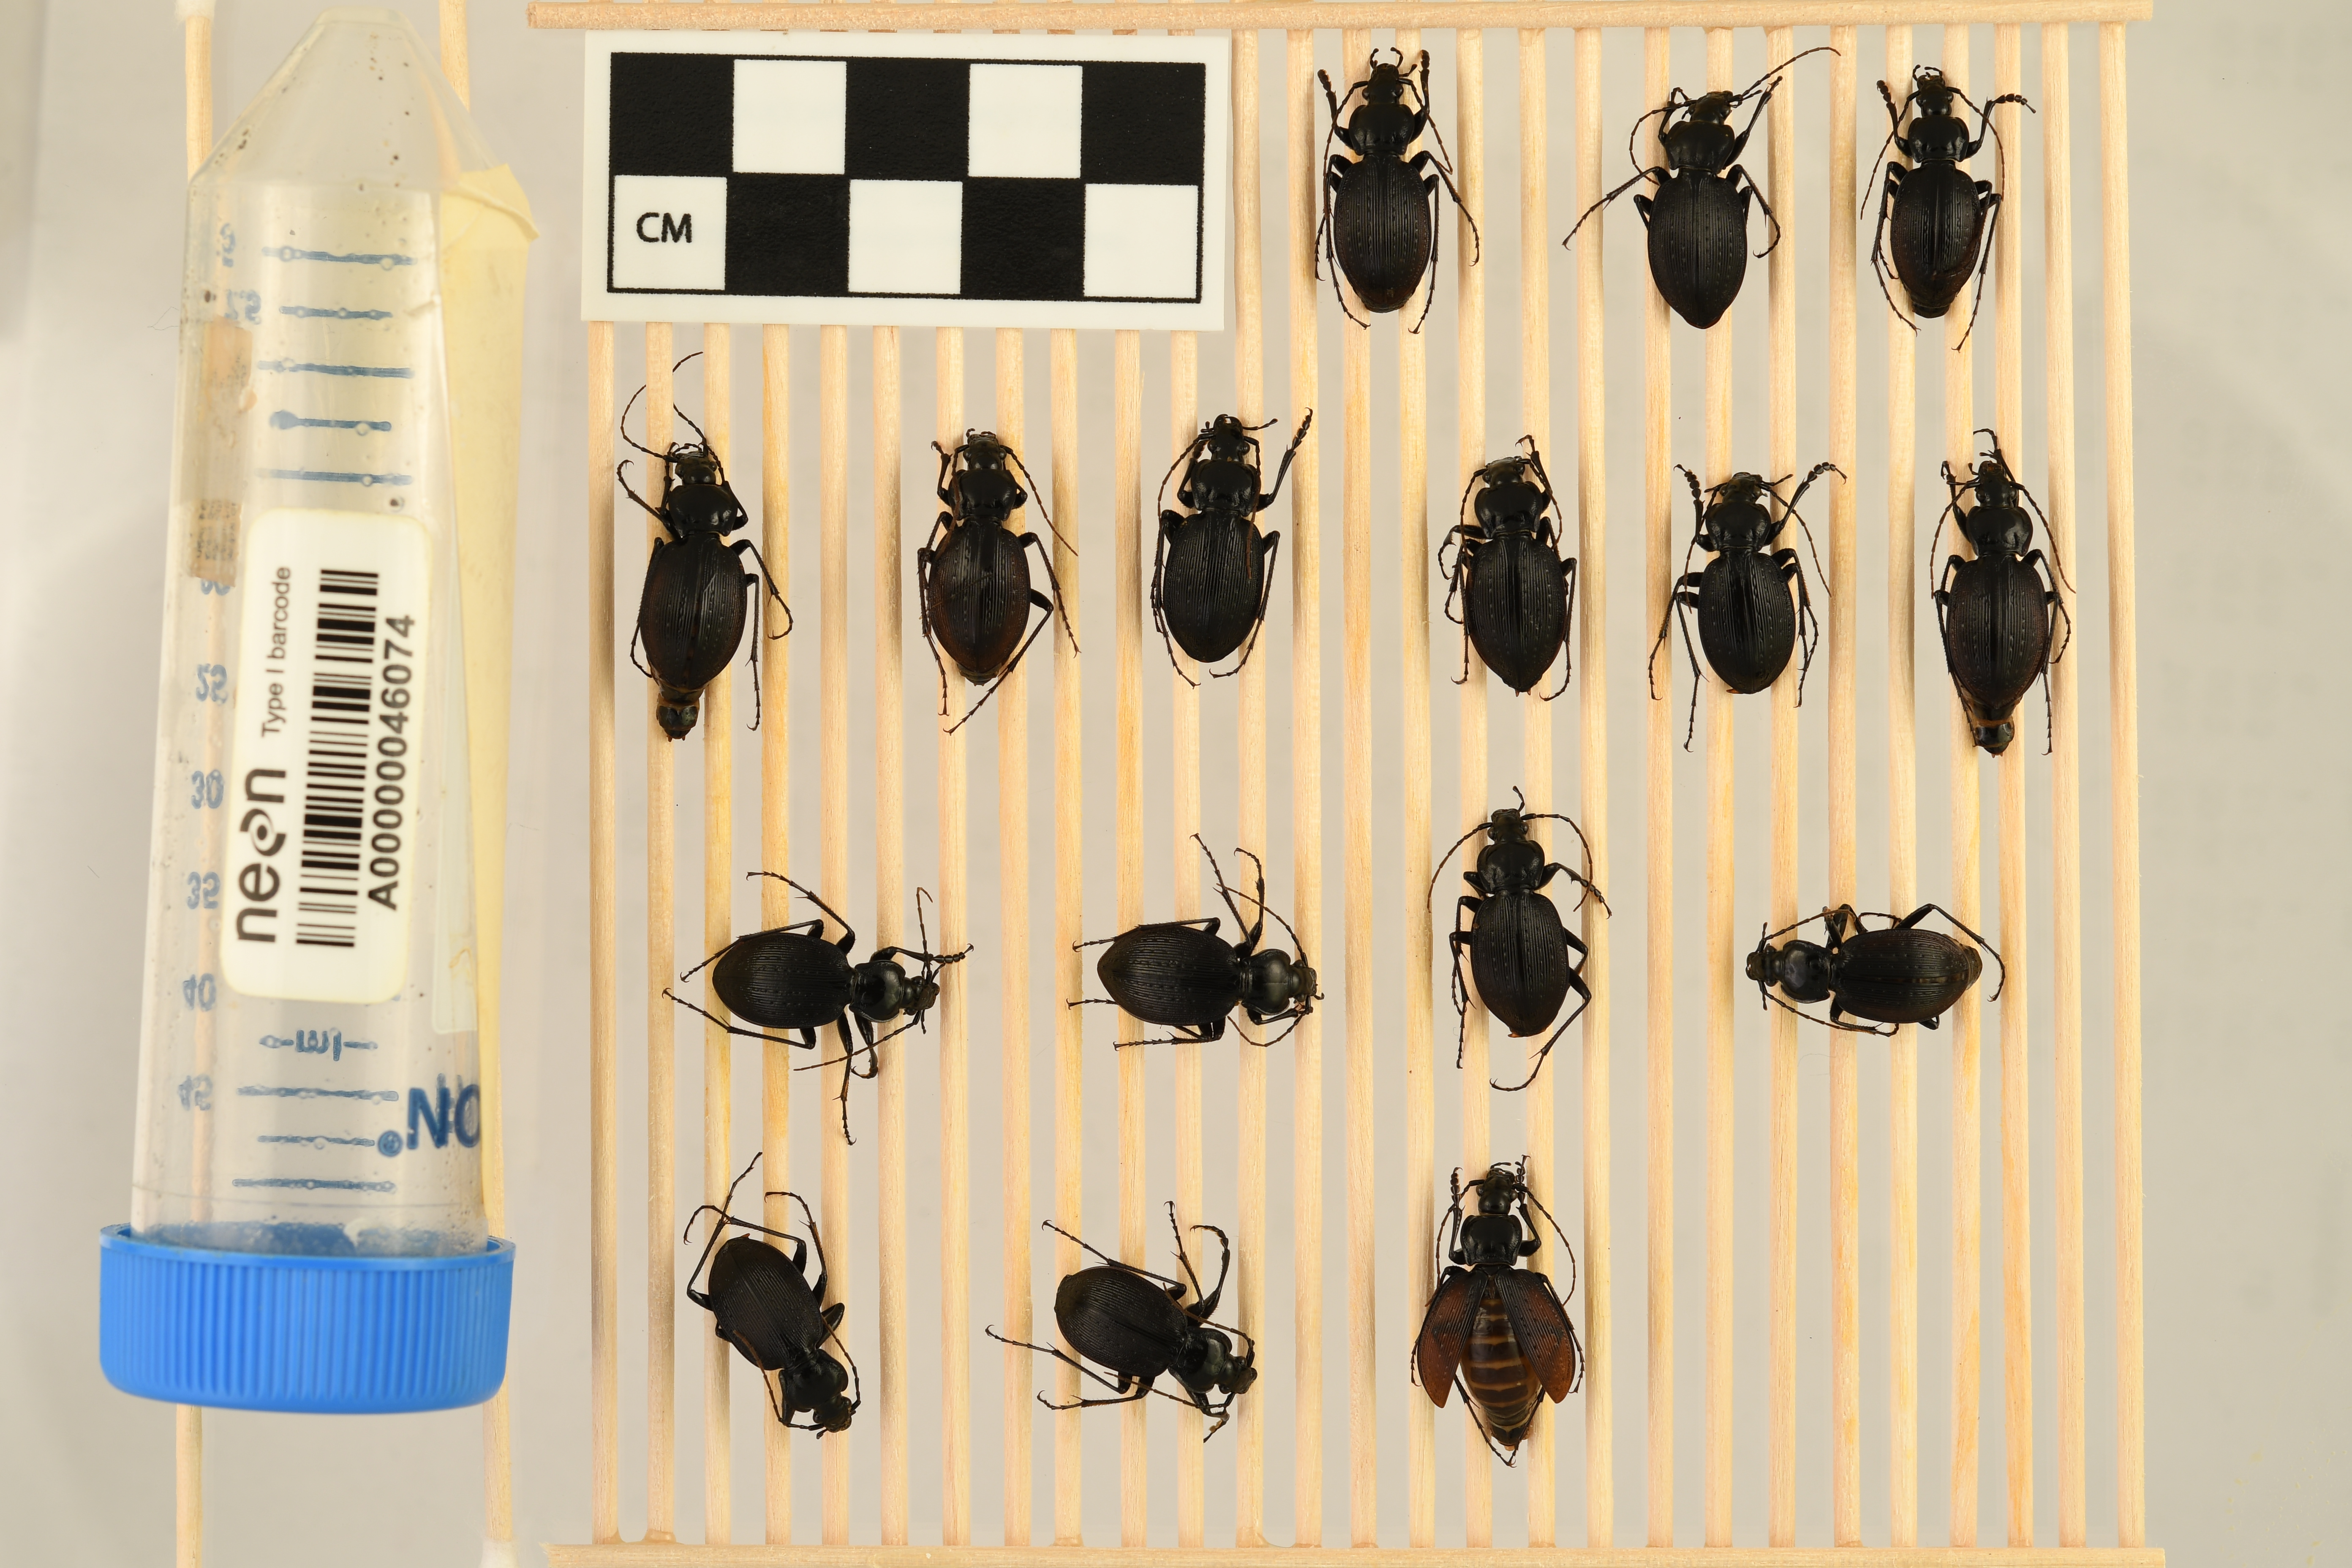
Carabus goryi — Great Smoky Mountains National Park NEON, plot GRSM_020. Beetle 1, ElytraLength: 1.204 cm (lying flat: Yes)

Carabus goryi — Great Smoky Mountains National Park NEON, plot GRSM_020. Beetle 1, ElytraWidth: 0.5305 cm (lying flat: Yes)

Carabus goryi — Great Smoky Mountains National Park NEON, plot GRSM_020. Beetle 2, ElytraLength: 1.204 cm (lying flat: Yes)

Carabus goryi — Great Smoky Mountains National Park NEON, plot GRSM_020. Beetle 2, ElytraWidth: 0.5714 cm (lying flat: Yes)

Carabus goryi — Great Smoky Mountains National Park NEON, plot GRSM_020. Beetle 3, ElytraLength: 1.112 cm (lying flat: Yes)

Carabus goryi — Great Smoky Mountains National Park NEON, plot GRSM_020. Beetle 3, ElytraWidth: 0.4799 cm (lying flat: Yes)

Carabus goryi — Great Smoky Mountains National Park NEON, plot GRSM_020. Beetle 4, ElytraLength: 1.183 cm (lying flat: Yes)

Carabus goryi — Great Smoky Mountains National Park NEON, plot GRSM_020. Beetle 4, ElytraWidth: 0.5872 cm (lying flat: Yes)

Carabus goryi — Great Smoky Mountains National Park NEON, plot GRSM_020. Beetle 5, ElytraLength: 1.204 cm (lying flat: Yes)

Carabus goryi — Great Smoky Mountains National Park NEON, plot GRSM_020. Beetle 5, ElytraWidth: 0.5407 cm (lying flat: Yes)

Carabus goryi — Great Smoky Mountains National Park NEON, plot GRSM_020. Beetle 6, ElytraLength: 1.212 cm (lying flat: Yes)

Carabus goryi — Great Smoky Mountains National Park NEON, plot GRSM_020. Beetle 6, ElytraWidth: 0.5771 cm (lying flat: Yes)

Carabus goryi — Great Smoky Mountains National Park NEON, plot GRSM_020. Beetle 7, ElytraLength: 1.205 cm (lying flat: Yes)

Carabus goryi — Great Smoky Mountains National Park NEON, plot GRSM_020. Beetle 7, ElytraWidth: 0.5314 cm (lying flat: Yes)

Carabus goryi — Great Smoky Mountains National Park NEON, plot GRSM_020. Beetle 8, ElytraLength: 1.119 cm (lying flat: Yes)

Carabus goryi — Great Smoky Mountains National Park NEON, plot GRSM_020. Beetle 8, ElytraWidth: 0.5036 cm (lying flat: Yes)

Carabus goryi — Great Smoky Mountains National Park NEON, plot GRSM_020. Beetle 9, ElytraLength: 1.194 cm (lying flat: Yes)

Carabus goryi — Great Smoky Mountains National Park NEON, plot GRSM_020. Beetle 9, ElytraWidth: 0.5816 cm (lying flat: Yes)

Carabus goryi — Great Smoky Mountains National Park NEON, plot GRSM_020. Beetle 10, ElytraLength: 1.124 cm (lying flat: Yes)

Carabus goryi — Great Smoky Mountains National Park NEON, plot GRSM_020. Beetle 10, ElytraWidth: 0.4901 cm (lying flat: Yes)

Carabus goryi — Great Smoky Mountains National Park NEON, plot GRSM_020. Beetle 11, ElytraLength: 1.139 cm (lying flat: Yes)

Carabus goryi — Great Smoky Mountains National Park NEON, plot GRSM_020. Beetle 11, ElytraWidth: 0.5314 cm (lying flat: Yes)

Carabus goryi — Great Smoky Mountains National Park NEON, plot GRSM_020. Beetle 12, ElytraLength: 1.148 cm (lying flat: Yes)

Carabus goryi — Great Smoky Mountains National Park NEON, plot GRSM_020. Beetle 12, ElytraWidth: 0.5219 cm (lying flat: Yes)

Carabus goryi — Great Smoky Mountains National Park NEON, plot GRSM_020. Beetle 13, ElytraLength: 1.041 cm (lying flat: Yes)

Carabus goryi — Great Smoky Mountains National Park NEON, plot GRSM_020. Beetle 13, ElytraWidth: 0.5815 cm (lying flat: Yes)

Carabus goryi — Great Smoky Mountains National Park NEON, plot GRSM_020. Beetle 14, ElytraLength: 1.056 cm (lying flat: Yes)

Carabus goryi — Great Smoky Mountains National Park NEON, plot GRSM_020. Beetle 14, ElytraWidth: 0.5518 cm (lying flat: Yes)

Carabus goryi — Great Smoky Mountains National Park NEON, plot GRSM_020. Beetle 15, ElytraLength: 1.1 cm (lying flat: Yes)

Carabus goryi — Great Smoky Mountains National Park NEON, plot GRSM_020. Beetle 15, ElytraWidth: 0.5573 cm (lying flat: Yes)

Carabus goryi — Great Smoky Mountains National Park NEON, plot GRSM_020. Beetle 16, ElytraLength: 1.136 cm (lying flat: No)

Carabus goryi — Great Smoky Mountains National Park NEON, plot GRSM_020. Beetle 16, ElytraWidth: 0.3775 cm (lying flat: No)

Carabus goryi — Great Smoky Mountains National Park NEON, plot GRSM_020. Beetle 1, ElytraLength: 1.319 cm (lying flat: Yes)

Carabus goryi — Great Smoky Mountains National Park NEON, plot GRSM_020. Beetle 1, ElytraWidth: 0.6374 cm (lying flat: Yes)

Carabus goryi — Great Smoky Mountains National Park NEON, plot GRSM_020. Beetle 2, ElytraLength: 1.341 cm (lying flat: Yes)

Carabus goryi — Great Smoky Mountains National Park NEON, plot GRSM_020. Beetle 2, ElytraWidth: 0.6483 cm (lying flat: Yes)

Carabus goryi — Great Smoky Mountains National Park NEON, plot GRSM_020. Beetle 3, ElytraLength: 1.221 cm (lying flat: Yes)

Carabus goryi — Great Smoky Mountains National Park NEON, plot GRSM_020. Beetle 3, ElytraWidth: 0.5943 cm (lying flat: Yes)

Carabus goryi — Great Smoky Mountains National Park NEON, plot GRSM_020. Beetle 4, ElytraLength: 1.341 cm (lying flat: No)

Carabus goryi — Great Smoky Mountains National Park NEON, plot GRSM_020. Beetle 4, ElytraWidth: 0.6667 cm (lying flat: No)

Carabus goryi — Great Smoky Mountains National Park NEON, plot GRSM_020. Beetle 5, ElytraLength: 1.341 cm (lying flat: Yes)

Carabus goryi — Great Smoky Mountains National Park NEON, plot GRSM_020. Beetle 5, ElytraWidth: 0.6926 cm (lying flat: Yes)

Carabus goryi — Great Smoky Mountains National Park NEON, plot GRSM_020. Beetle 6, ElytraLength: 1.319 cm (lying flat: Yes)

Carabus goryi — Great Smoky Mountains National Park NEON, plot GRSM_020. Beetle 6, ElytraWidth: 0.6434 cm (lying flat: Yes)

Carabus goryi — Great Smoky Mountains National Park NEON, plot GRSM_020. Beetle 7, ElytraLength: 1.365 cm (lying flat: Yes)

Carabus goryi — Great Smoky Mountains National Park NEON, plot GRSM_020. Beetle 7, ElytraWidth: 0.6492 cm (lying flat: Yes)

Carabus goryi — Great Smoky Mountains National Park NEON, plot GRSM_020. Beetle 8, ElytraLength: 1.248 cm (lying flat: Yes)

Carabus goryi — Great Smoky Mountains National Park NEON, plot GRSM_020. Beetle 8, ElytraWidth: 0.6201 cm (lying flat: Yes)

Carabus goryi — Great Smoky Mountains National Park NEON, plot GRSM_020. Beetle 9, ElytraLength: 1.352 cm (lying flat: Yes)

Carabus goryi — Great Smoky Mountains National Park NEON, plot GRSM_020. Beetle 9, ElytraWidth: 0.6813 cm (lying flat: Yes)

Carabus goryi — Great Smoky Mountains National Park NEON, plot GRSM_020. Beetle 10, ElytraLength: 1.2 cm (lying flat: Yes)

Carabus goryi — Great Smoky Mountains National Park NEON, plot GRSM_020. Beetle 10, ElytraWidth: 0.6506 cm (lying flat: Yes)

Carabus goryi — Great Smoky Mountains National Park NEON, plot GRSM_020. Beetle 11, ElytraLength: 1.24 cm (lying flat: Yes)

Carabus goryi — Great Smoky Mountains National Park NEON, plot GRSM_020. Beetle 11, ElytraWidth: 0.6517 cm (lying flat: Yes)

Carabus goryi — Great Smoky Mountains National Park NEON, plot GRSM_020. Beetle 12, ElytraLength: 1.281 cm (lying flat: Yes)

Carabus goryi — Great Smoky Mountains National Park NEON, plot GRSM_020. Beetle 12, ElytraWidth: 0.6287 cm (lying flat: Yes)

Carabus goryi — Great Smoky Mountains National Park NEON, plot GRSM_020. Beetle 13, ElytraLength: 1.132 cm (lying flat: No)

Carabus goryi — Great Smoky Mountains National Park NEON, plot GRSM_020. Beetle 13, ElytraWidth: 0.6492 cm (lying flat: No)

Carabus goryi — Great Smoky Mountains National Park NEON, plot GRSM_020. Beetle 14, ElytraLength: 1.199 cm (lying flat: Yes)

Carabus goryi — Great Smoky Mountains National Park NEON, plot GRSM_020. Beetle 14, ElytraWidth: 0.6979 cm (lying flat: Yes)

Carabus goryi — Great Smoky Mountains National Park NEON, plot GRSM_020. Beetle 15, ElytraLength: 1.184 cm (lying flat: Yes)

Carabus goryi — Great Smoky Mountains National Park NEON, plot GRSM_020. Beetle 15, ElytraWidth: 0.6685 cm (lying flat: Yes)

Carabus goryi — Great Smoky Mountains National Park NEON, plot GRSM_020. Beetle 16, ElytraLength: 1.268 cm (lying flat: No)

Carabus goryi — Great Smoky Mountains National Park NEON, plot GRSM_020. Beetle 16, ElytraWidth: 0.6048 cm (lying flat: No)